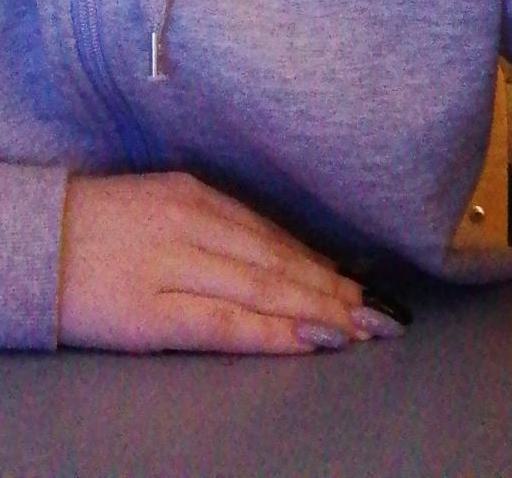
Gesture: no_gesture